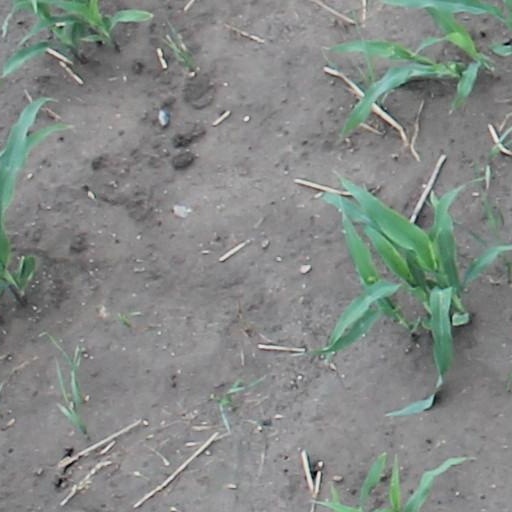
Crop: maize; corn